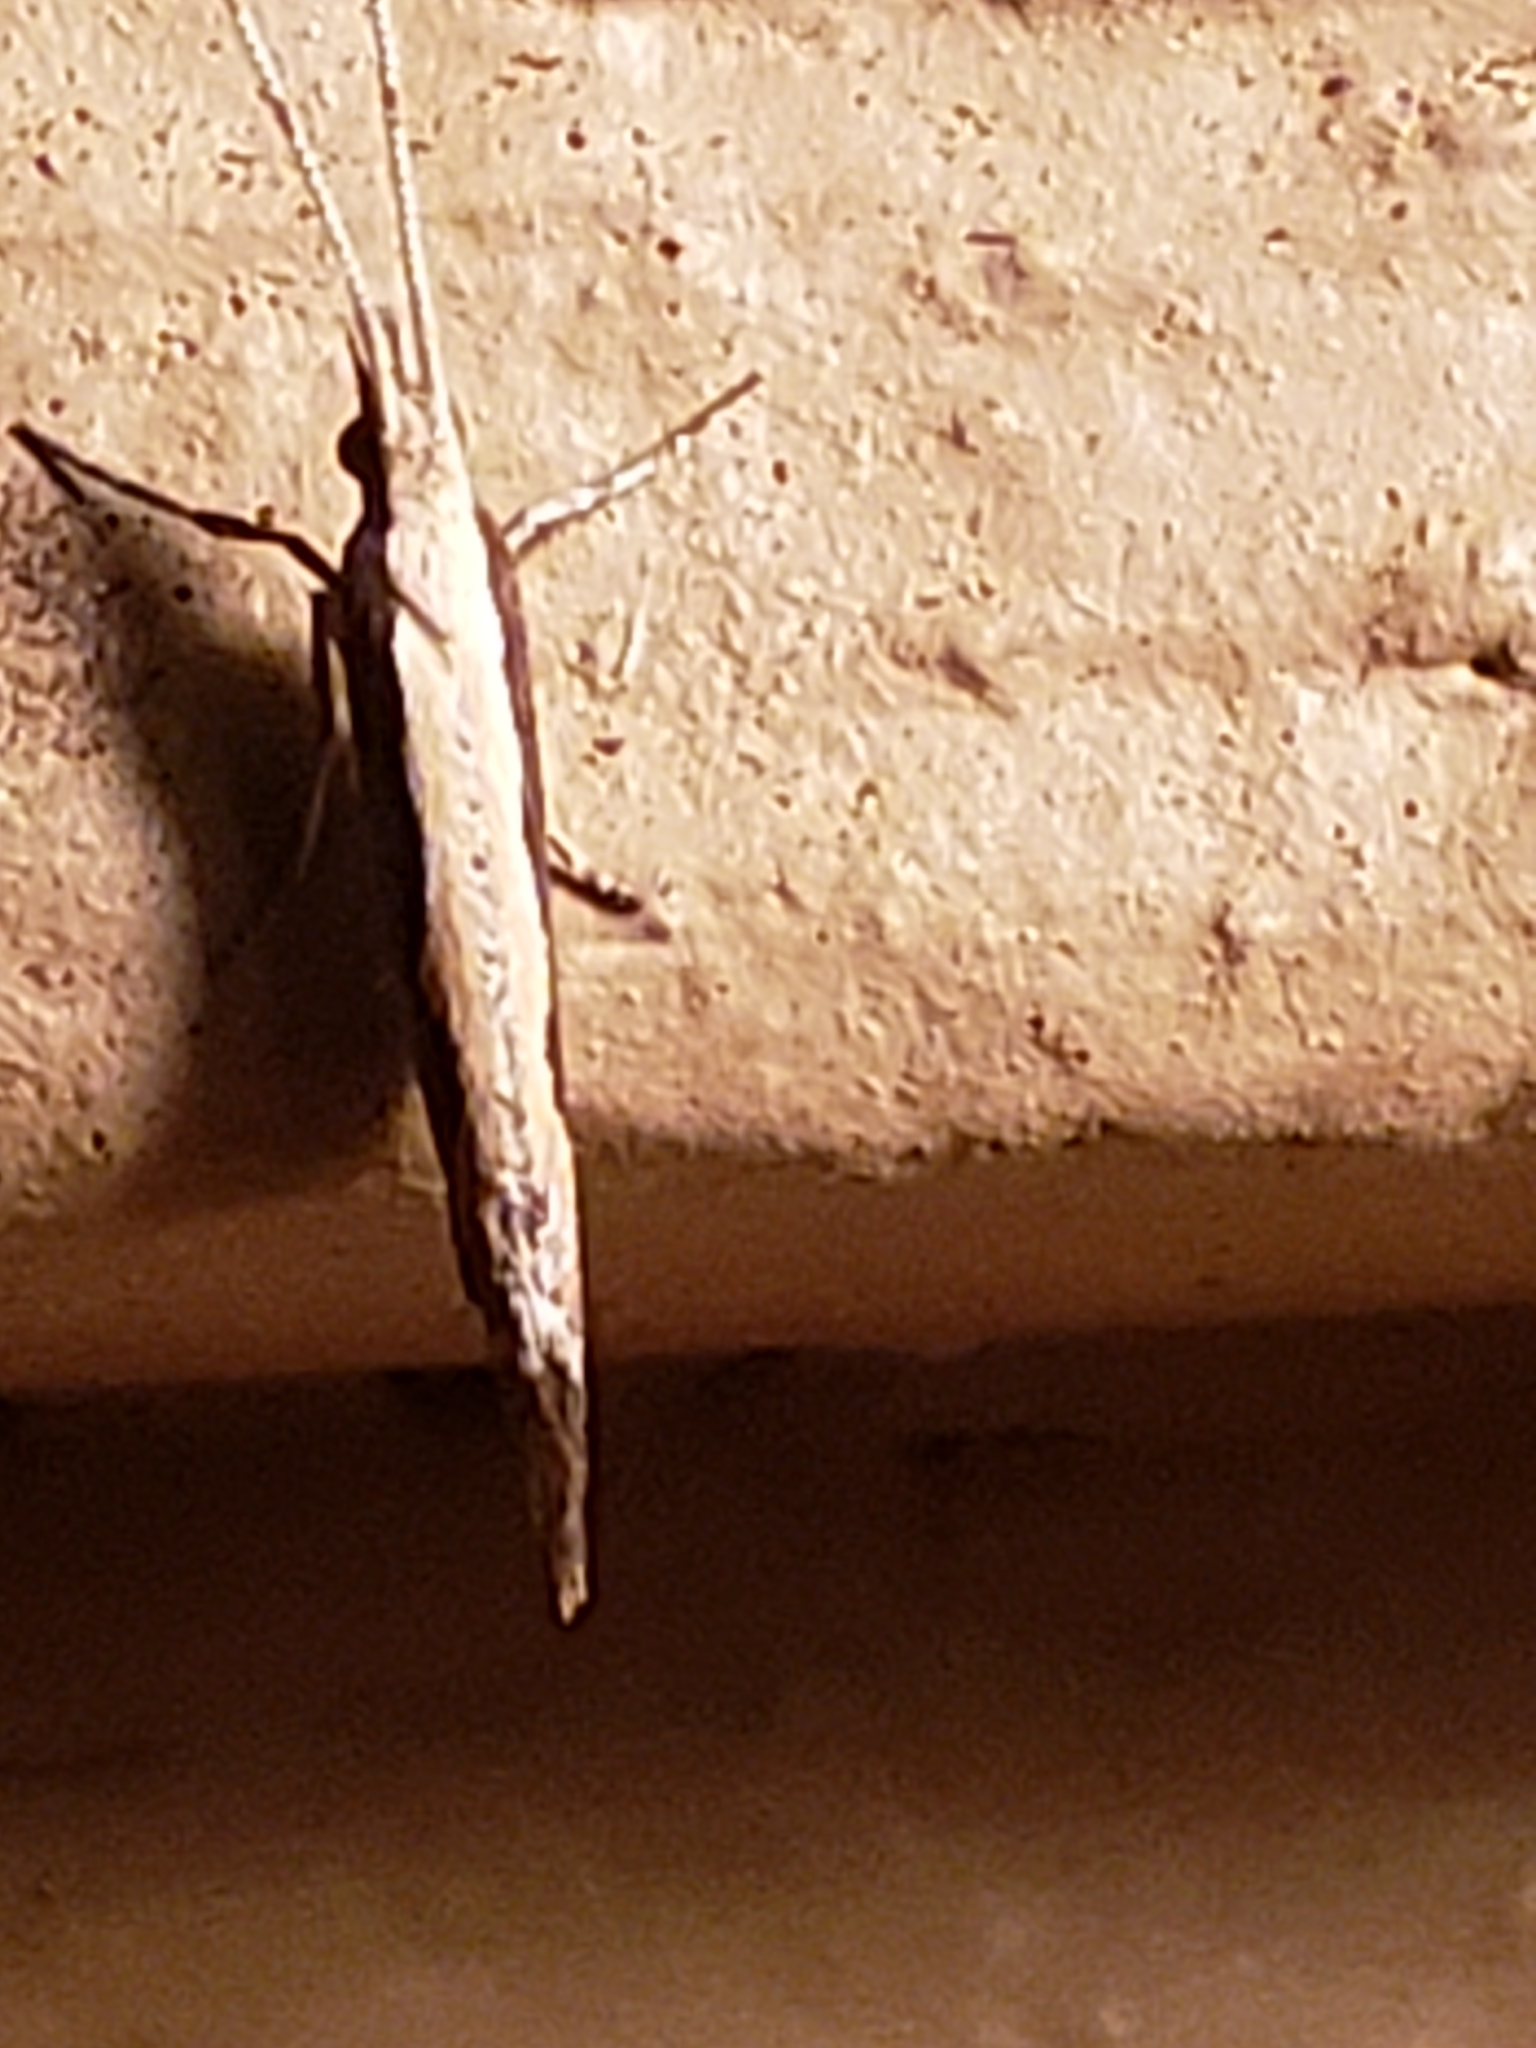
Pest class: diamondback_moth